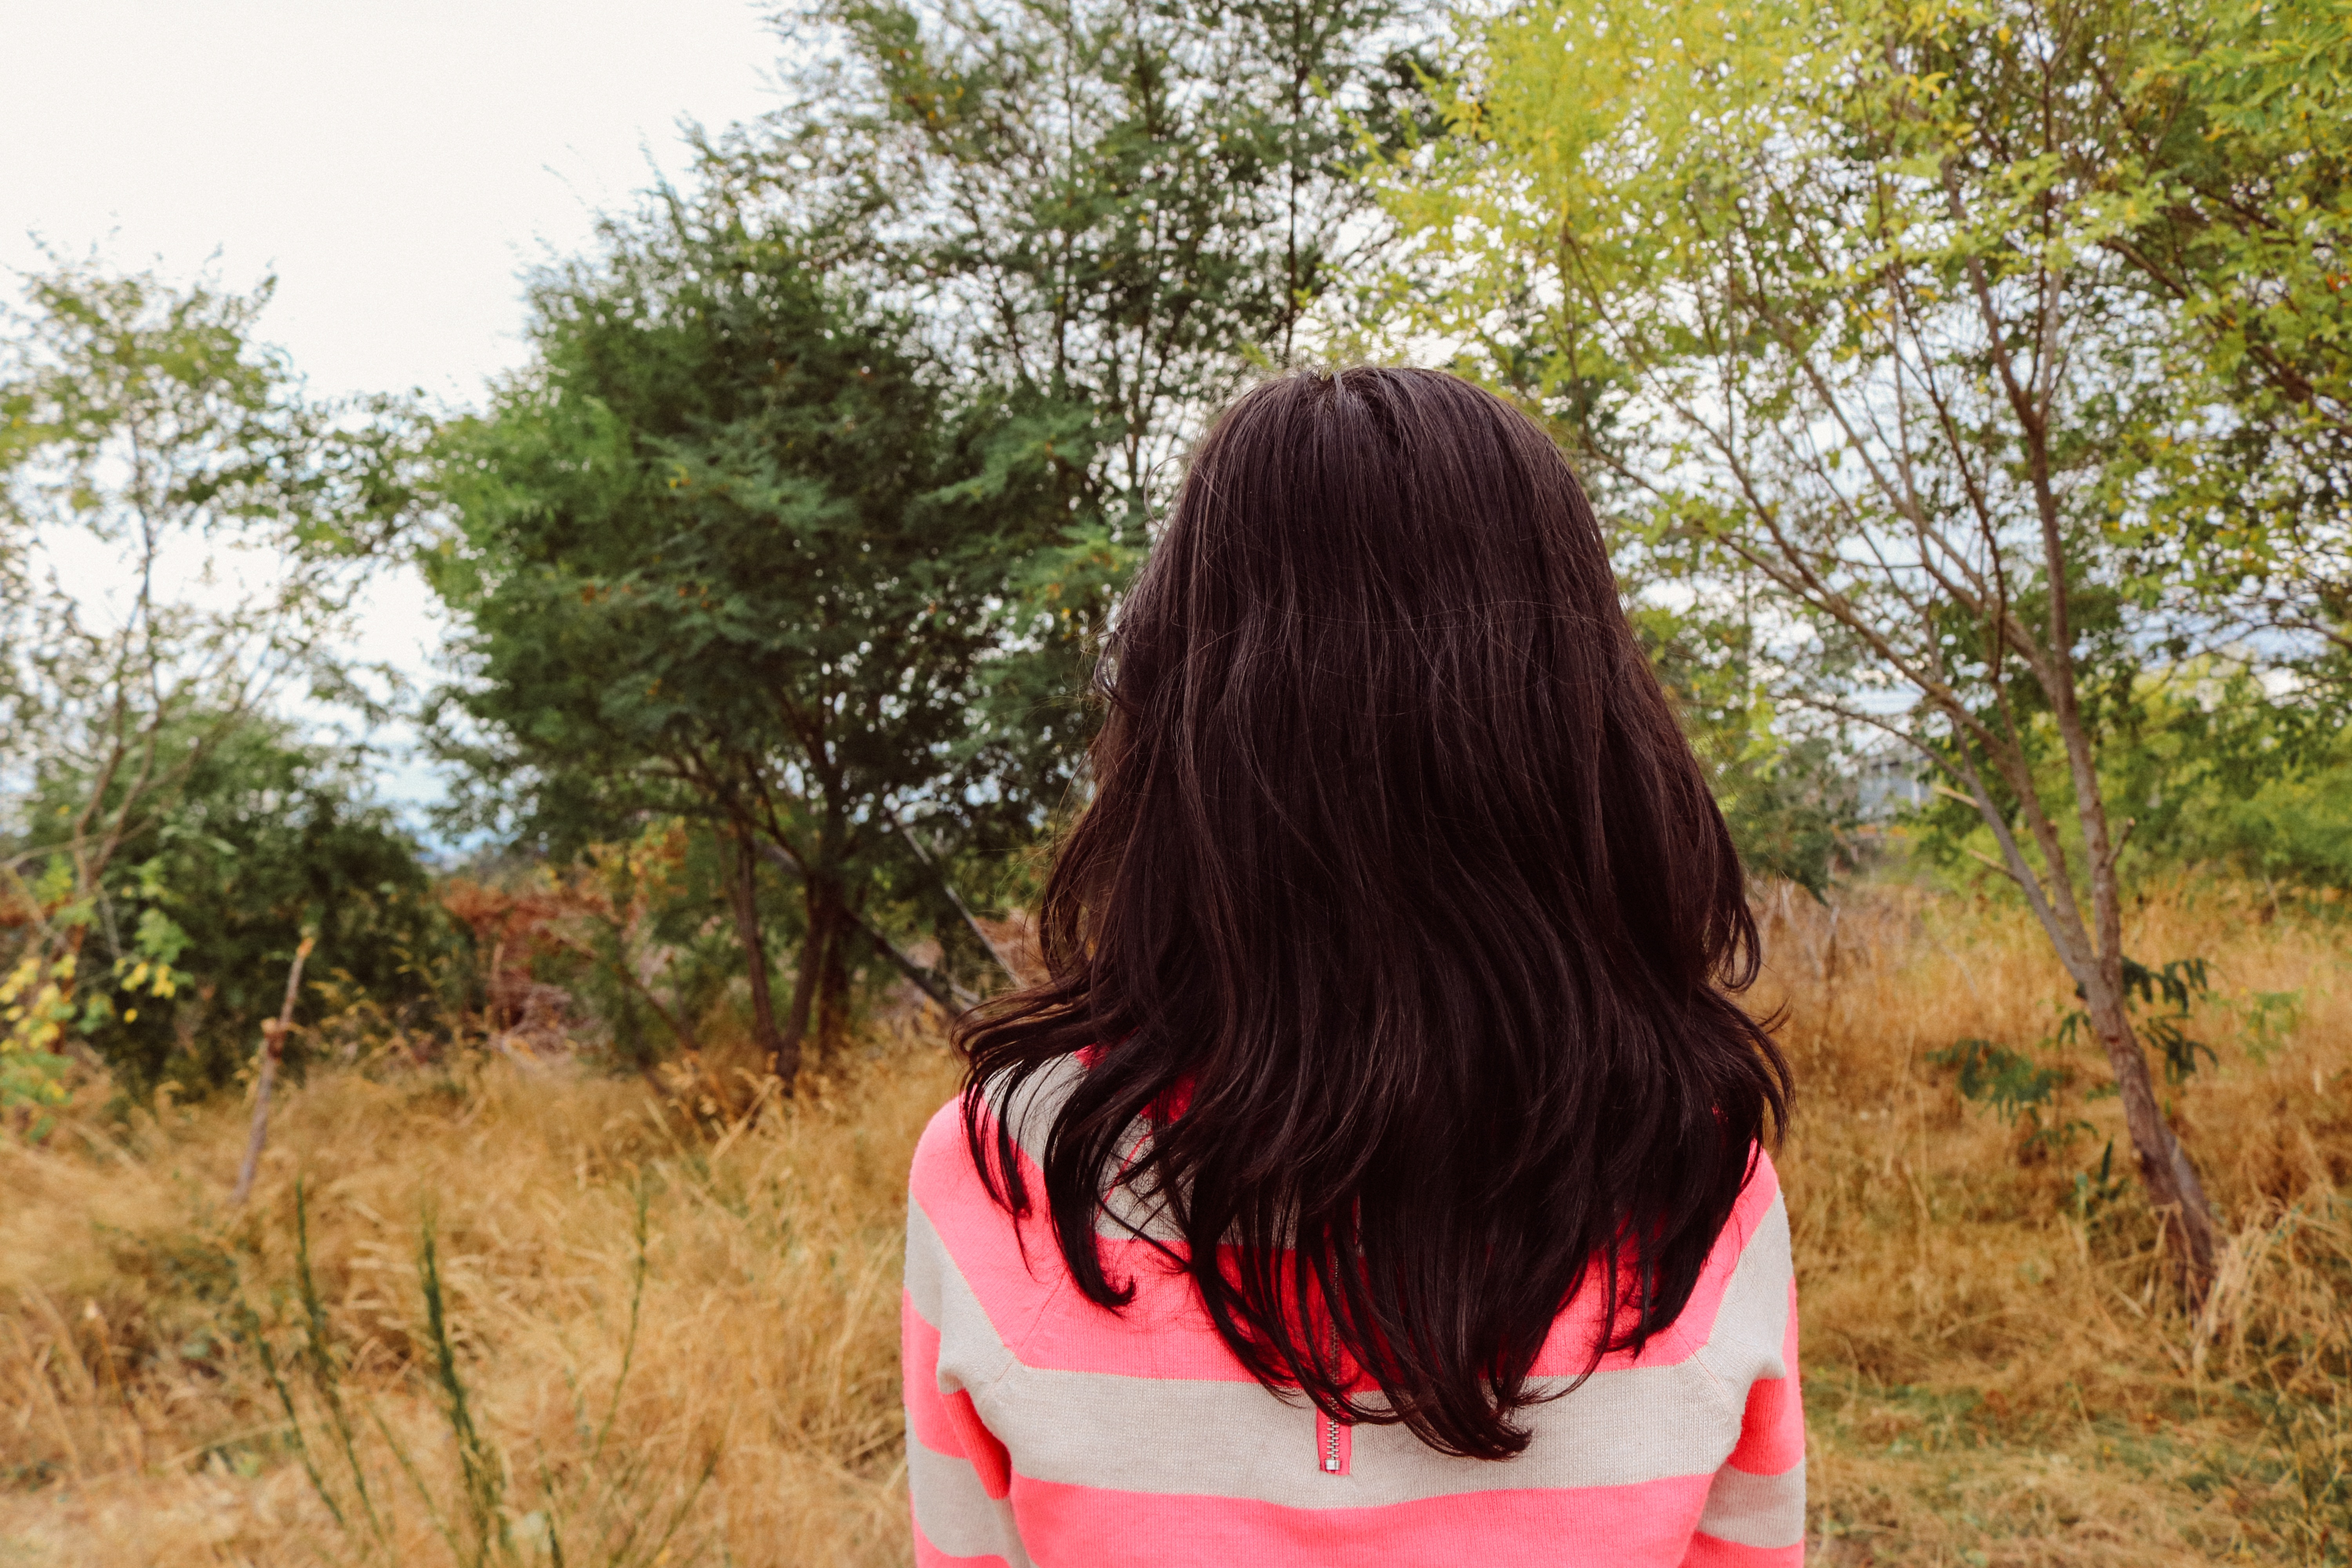
tree, grass, person, people, plant, girl, hair, meadow, flower, female, portrait, young, spring, child, black, season, hairstyle, long hair, trees, habitat, interaction, in the woods, natural environment